Virginia Company of London

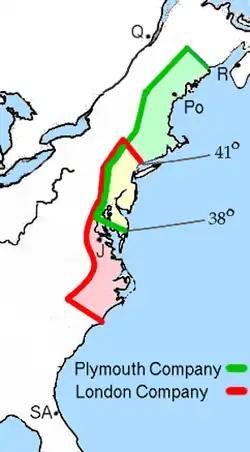
The 1606 grants by James I to the Virginia and Plymouth companies. The overlapping area (yellow) was granted to both companies on the condition that neither found a settlement within of the other. Jamestown is noted by "J." The Spanish settlement of Saint Augustine, the French settlements of Québec and Port-Royal, and Popham are also shown

The territory granted to the Virginia Company of London included the eastern coast of North America from the 34th parallel at Cape Fear north to the 41st parallel in Long Island Sound. As part of the Virginia Company and Colony, the Virginia Company of London owned a large portion of Atlantic and inland Canada. The company was permitted by its charter to establish a settlement within this area. The portion of the company's territory north of the 38th parallel was shared with the Plymouth Company, with the stipulation that neither company found a colony within 100 miles (161 km) of the other.